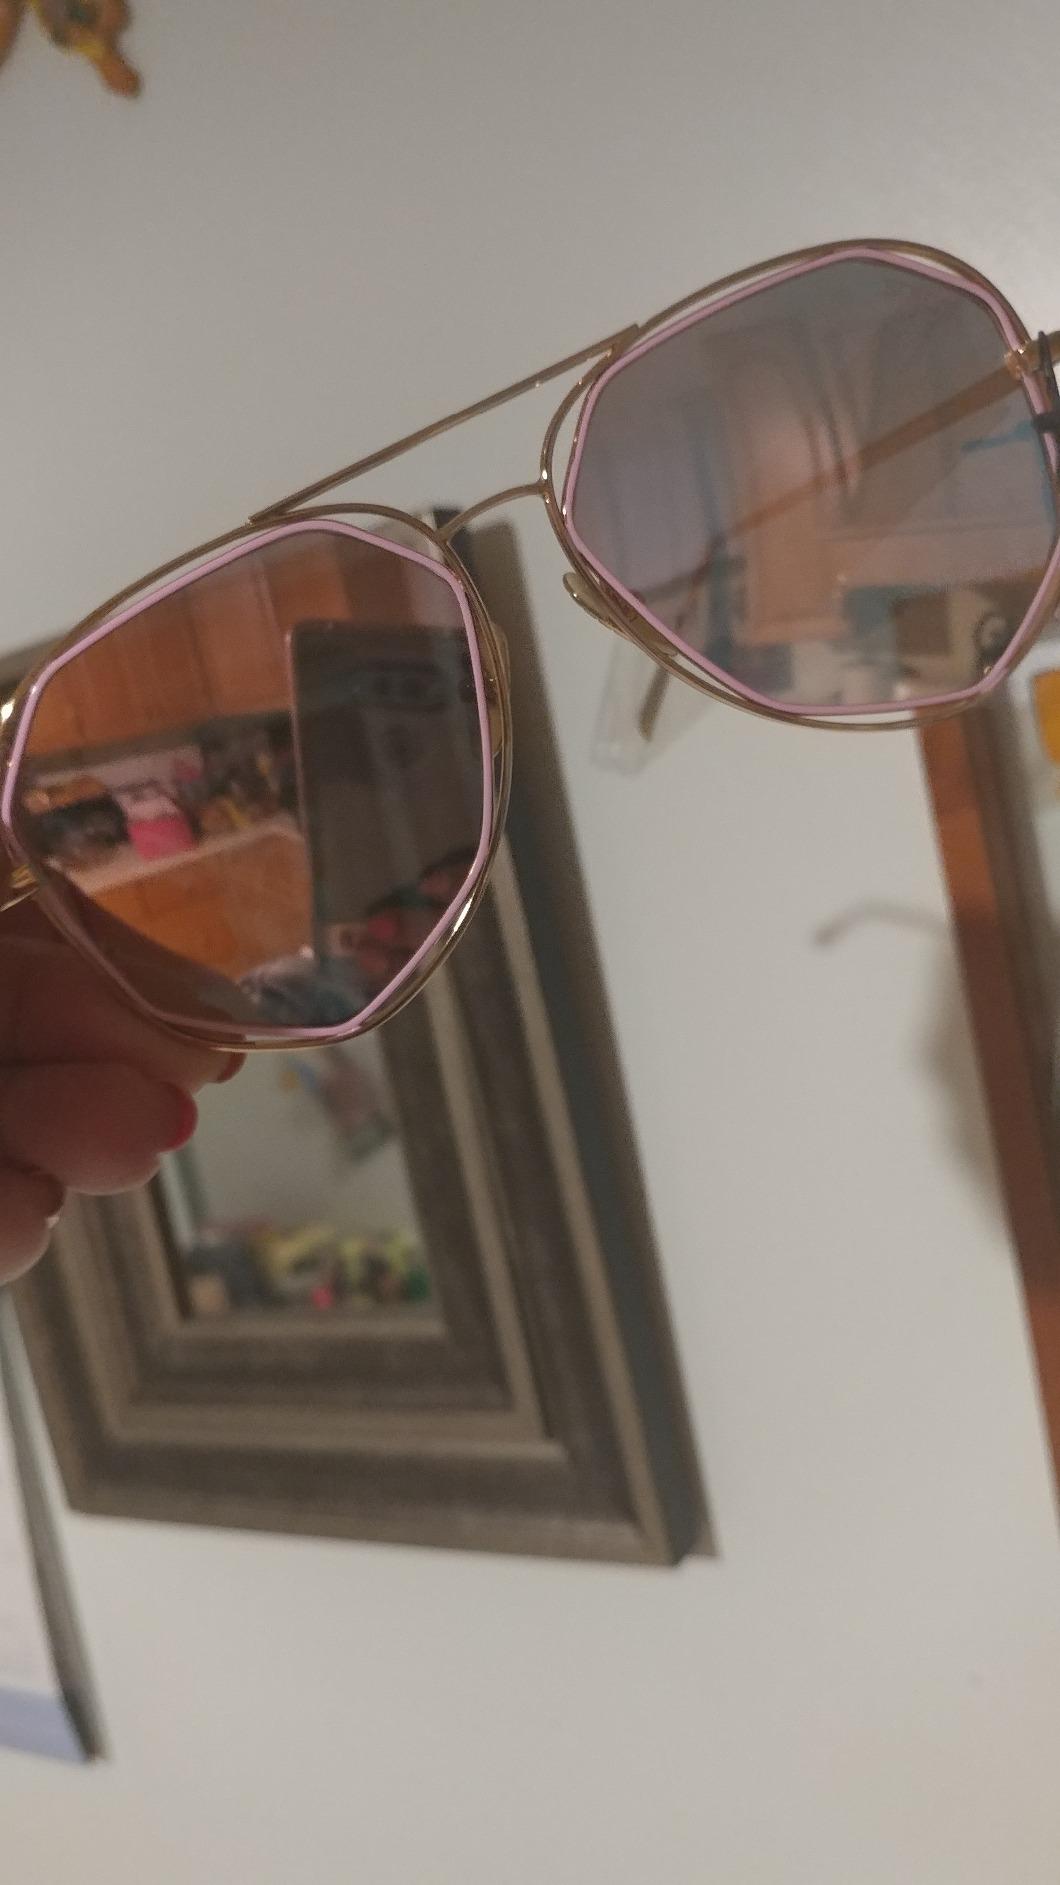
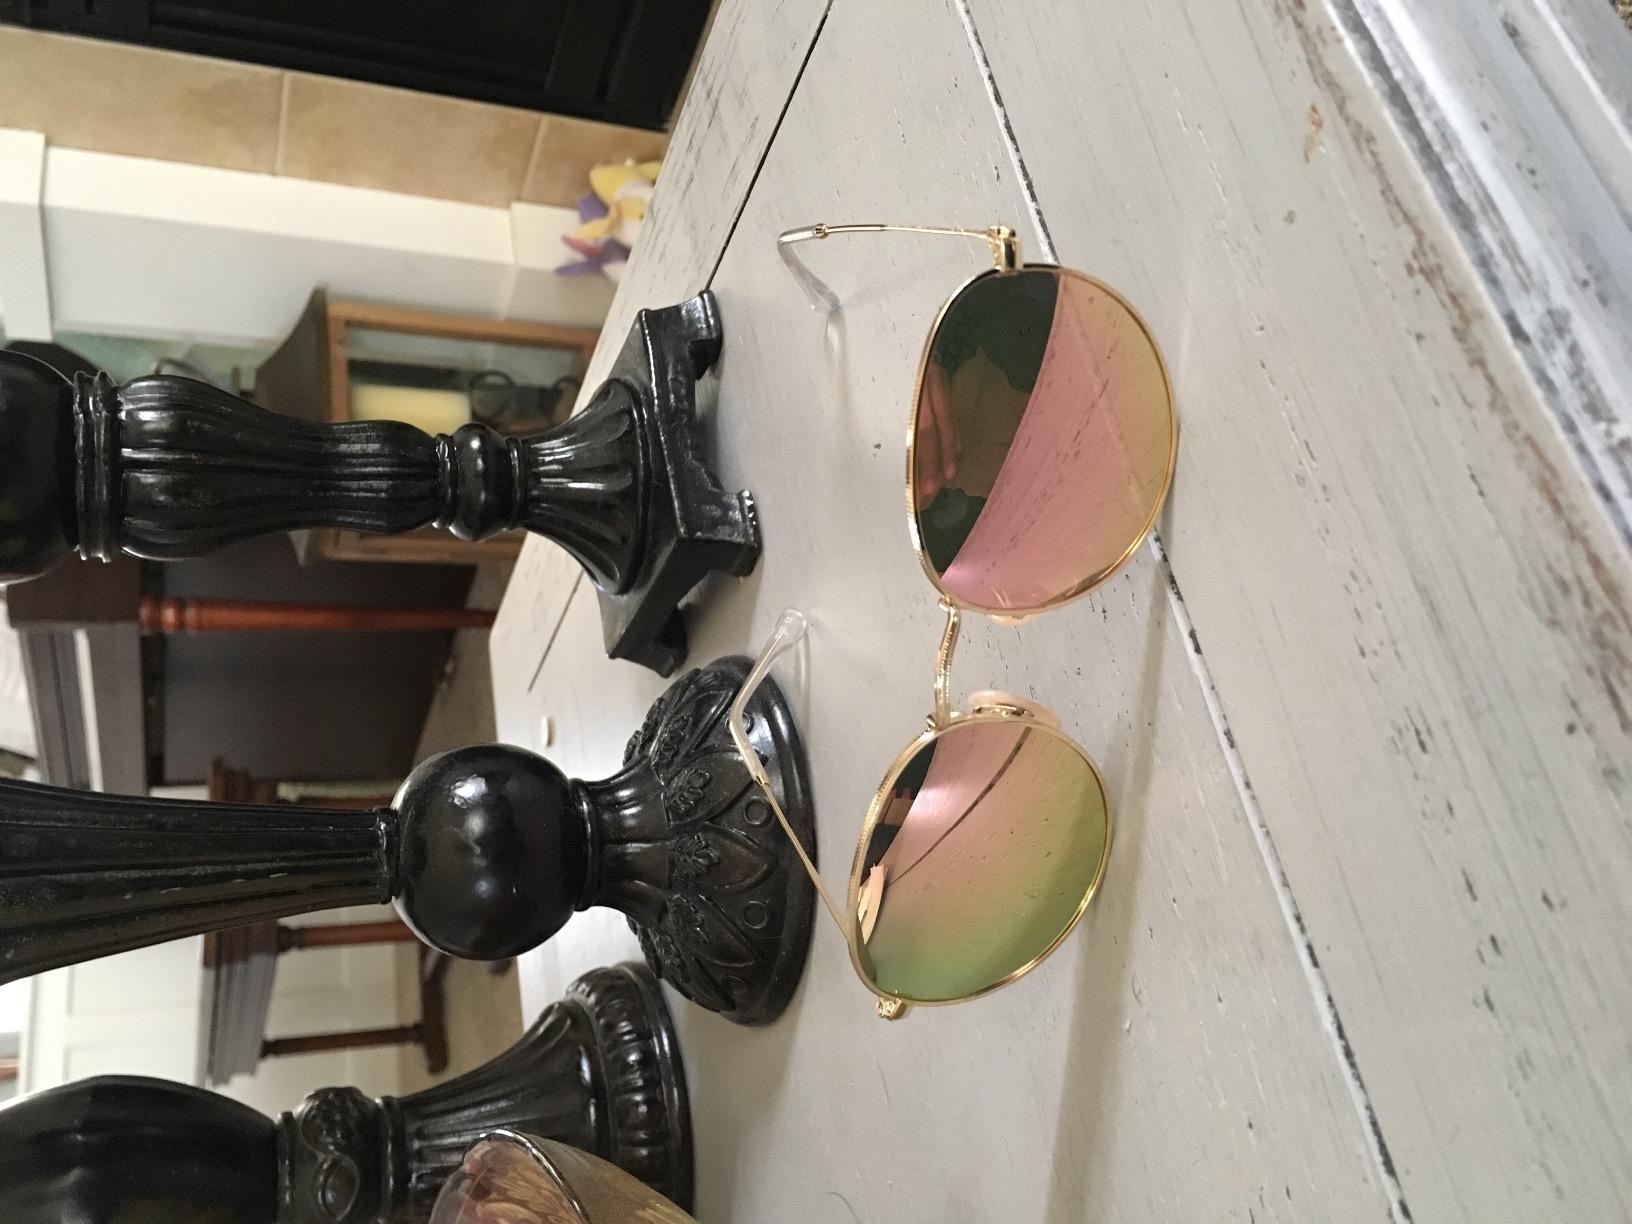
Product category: accessories_sunglasses
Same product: no